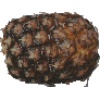
Label: Pineapple 1